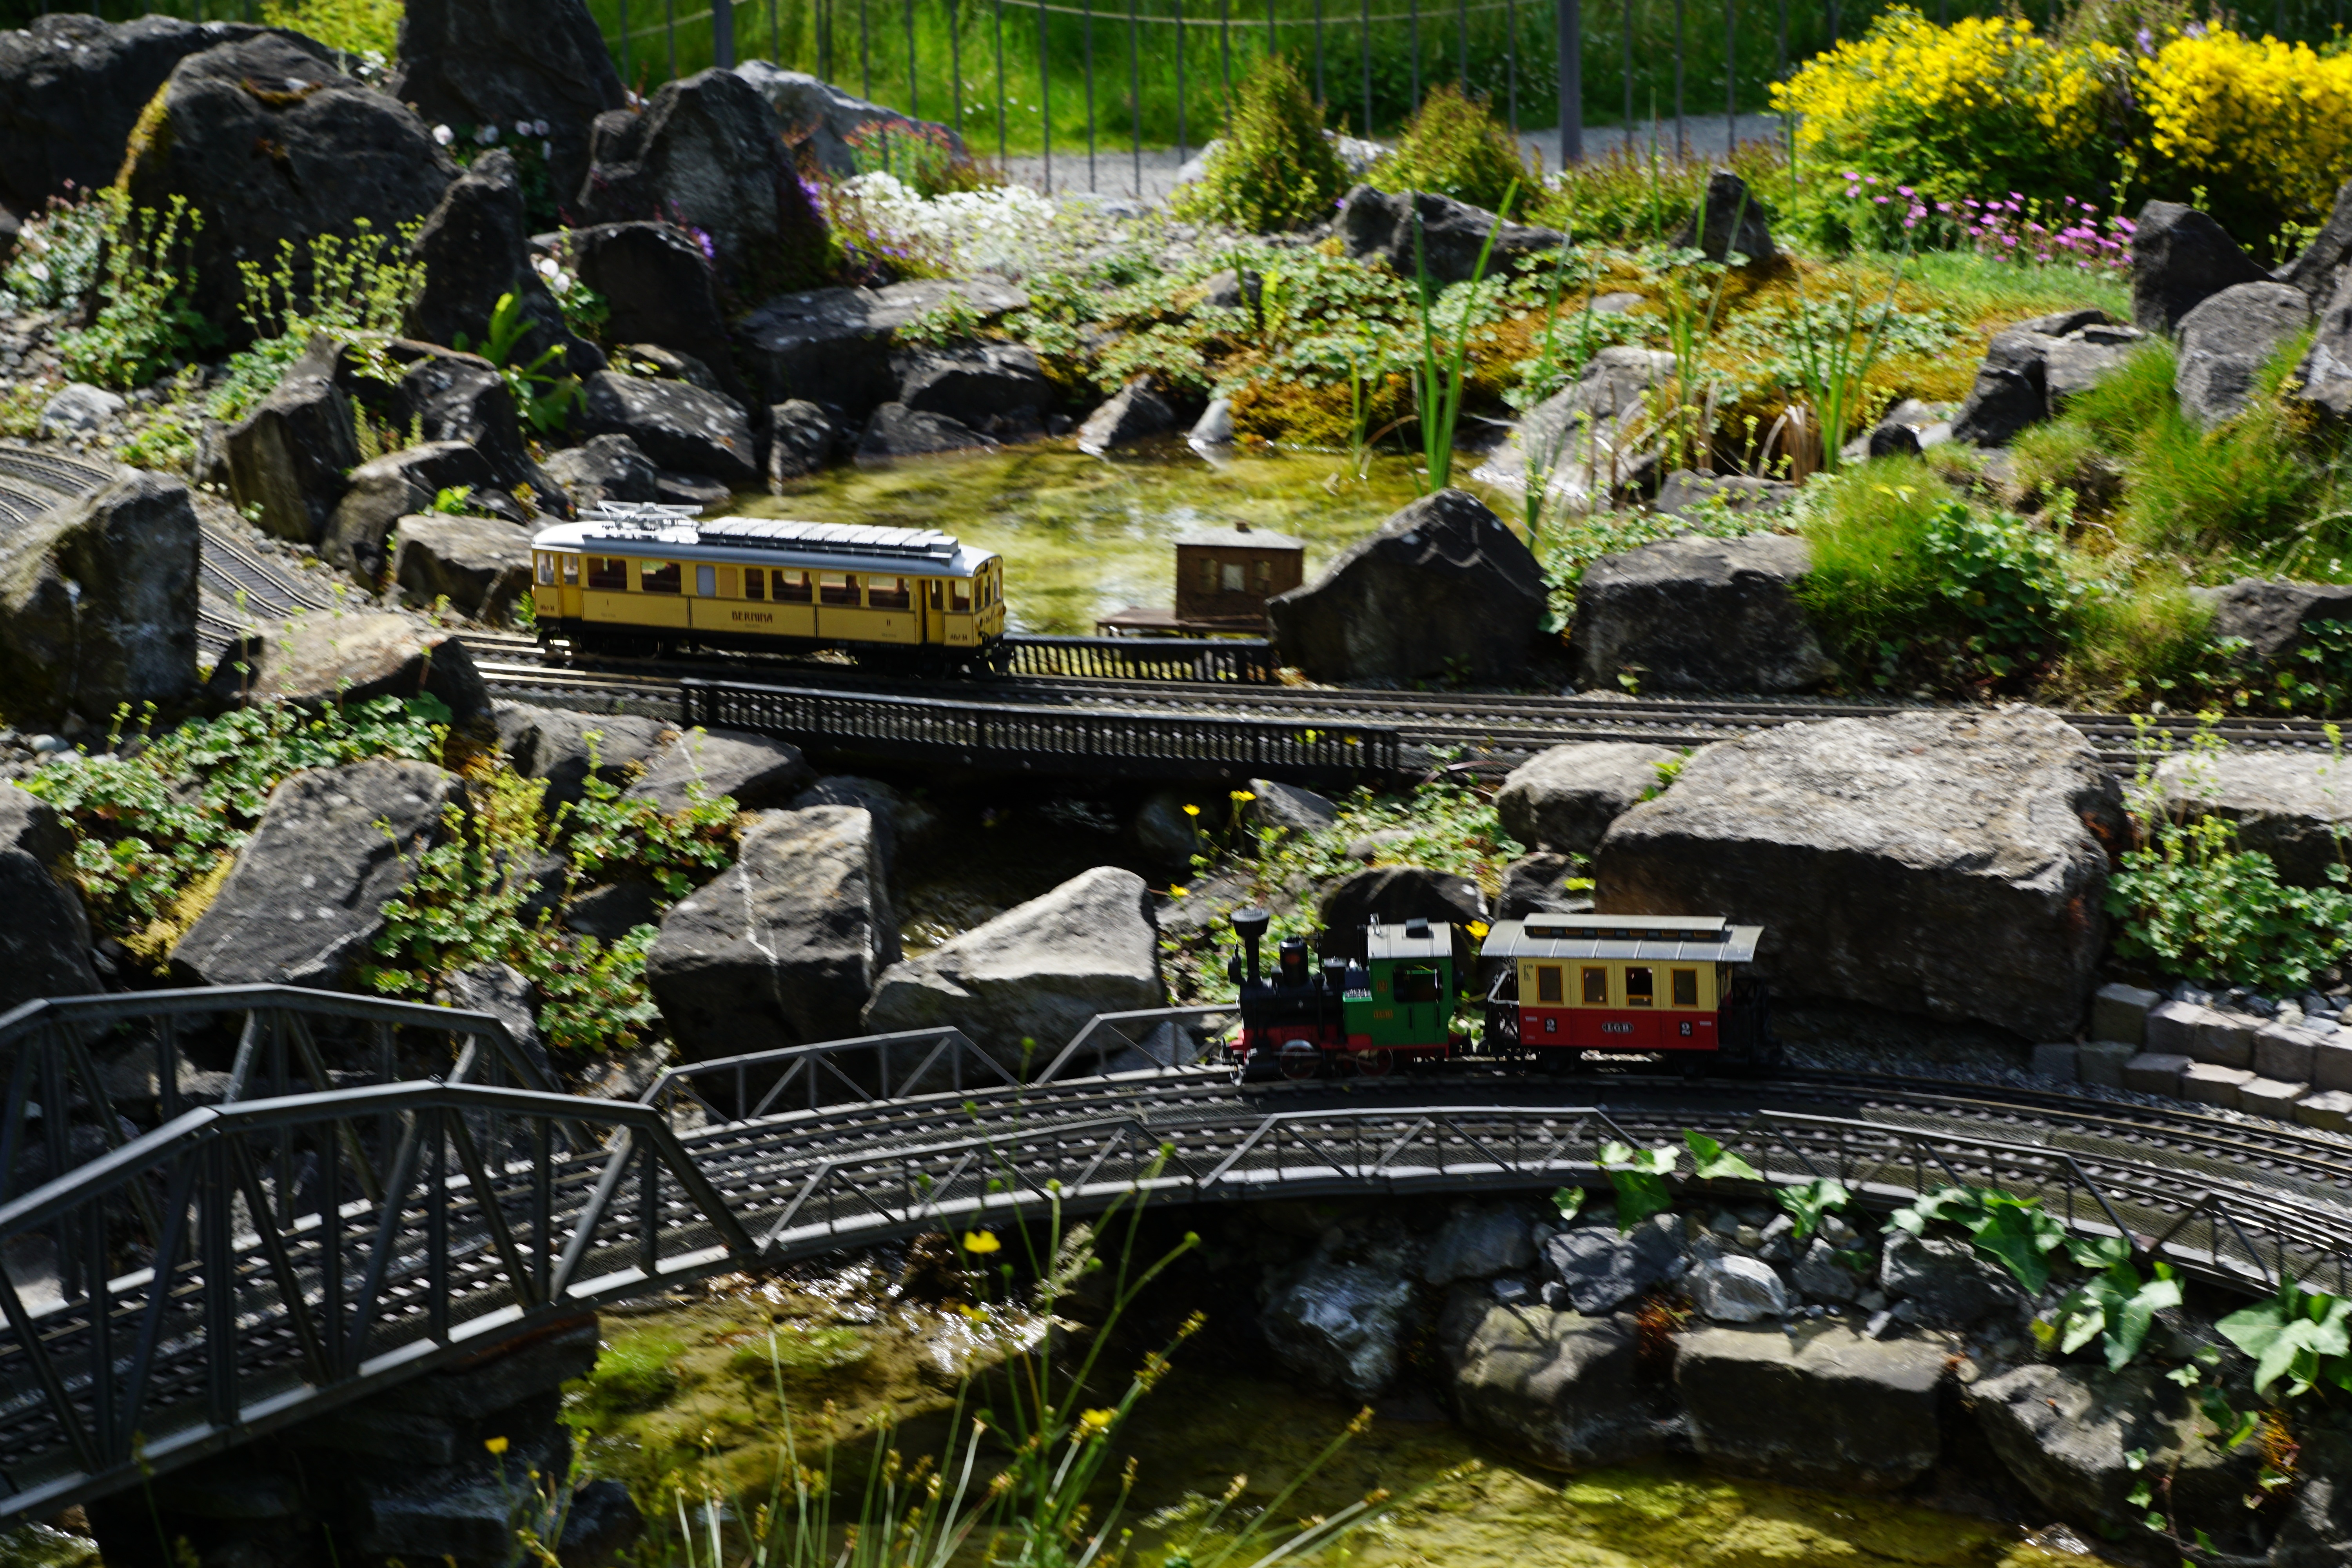
nature, railway, train, pond, transport, garden, miniature, botanical garden, seemed, water feature, mainau, landscape architect